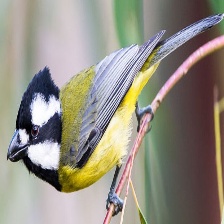
Species: CRESTED SHRIKETIT
Scientific name: FALCUNCULUS FRONTATUS